West Fertilizer Company explosion

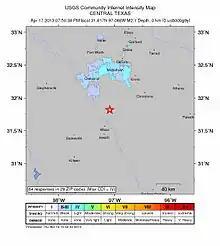
USGS ground level intensity map for the event

The massive explosion obliterated the West Fertilizer Company plant and caused heavy damage and further destruction to surrounding areas.